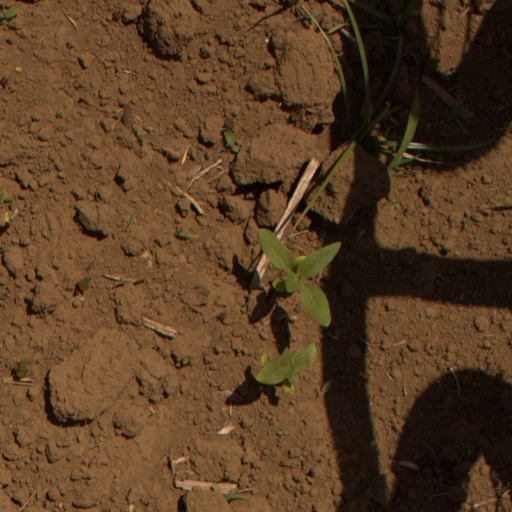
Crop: Jerusalem artichoke